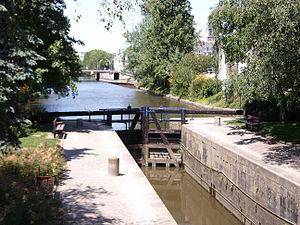
L’embouchure du Canal d’Ille-et-Rance sur la Vilaine et à sa dernière écluse.